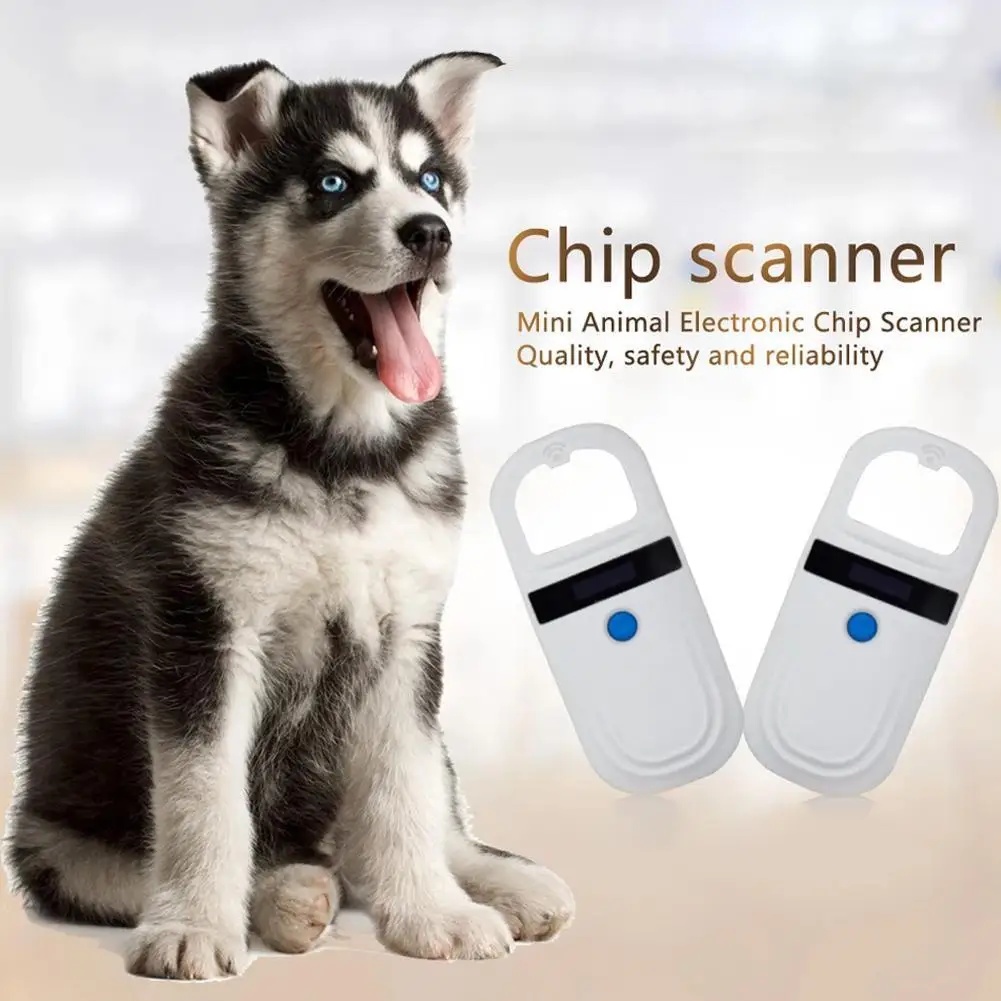
Pet Microchip Scanner ABS High-brightness OLED Display ISO 11784 11785 FDX-B ID64 ID Tag Reader
Feature: Mini animal electronic chip scanner. Made of high-quality materials, safe and reliable. Using a high-brightness OLED display, it can display clearly even under strong light conditions indoors or outdoors. The built-in storage function of the product. Users can upload to computer via USB data cable. Stable performance and simple operation. Specification: Frequency: 125kHz / 134.2kHz Reading standard: ISO11784 / 5 / FDX-B / ID64 Reading range: 10-15cm (the specific distance is related to the chip size, etc.) Display mode: OLED Material: ABS Charging method: USB Charging voltage: 5V Charging time: 4-5 hours Working temperature: -15~+45℃ language: English Buzzer: built-in Battery: Lithium battery Can store information: 128Gb Product size: 135*60*14mm Product weight: 114g Packing size: 150*70*30mm Gross weight: 200g Note: If the position code of scanner 2, 3, 4, and 5 is "0" by default, it will not be displayed. For example, if the scanning result shows only 14 digits, the blank space (2/3/4/5) is "0" ". Please confirm before purchasing, thank you for your understanding. There may be slight size deviations due to manual measurement, different measuring methods and tools. The picture may not reflect the actual color of the item because of different photographing light, angle and display monitor. 1 X Pet Microchip Scanner 1 X Charging Cable 1 X Manual
Brand: eprolo
Category: Animals & Pet Supplies > Pet Supplies > Pet Biometric Monitors